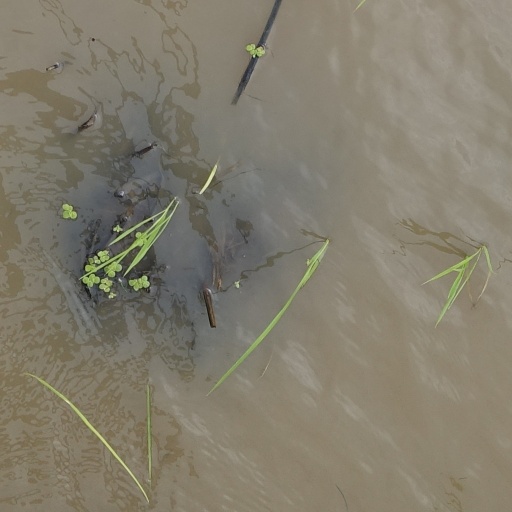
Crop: rice